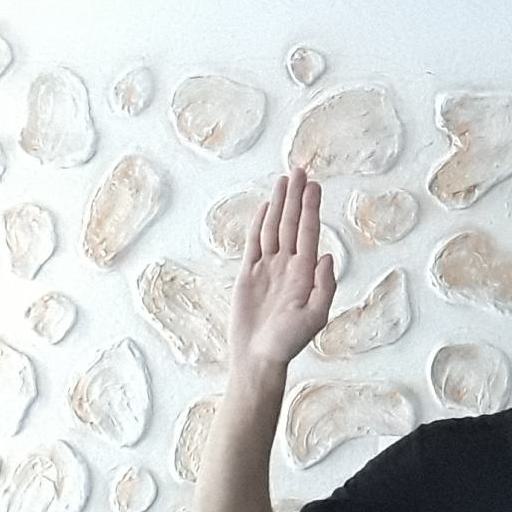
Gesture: stop